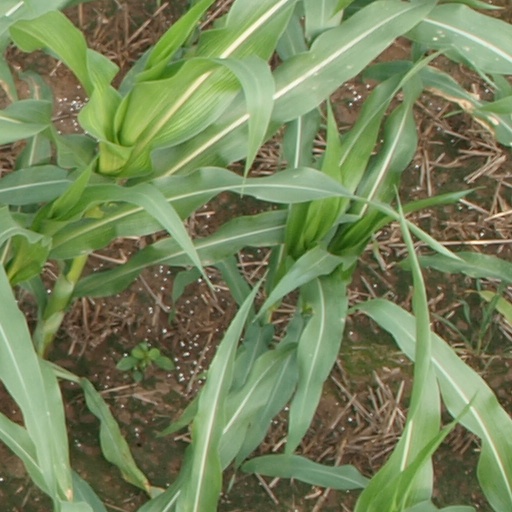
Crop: maize; corn